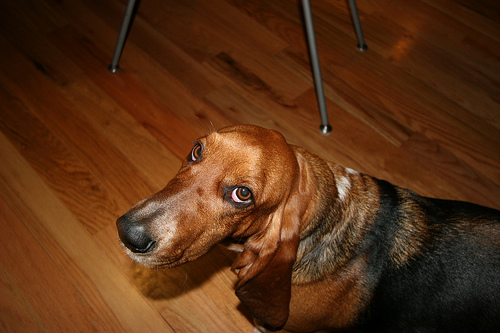
Breed: basset hound